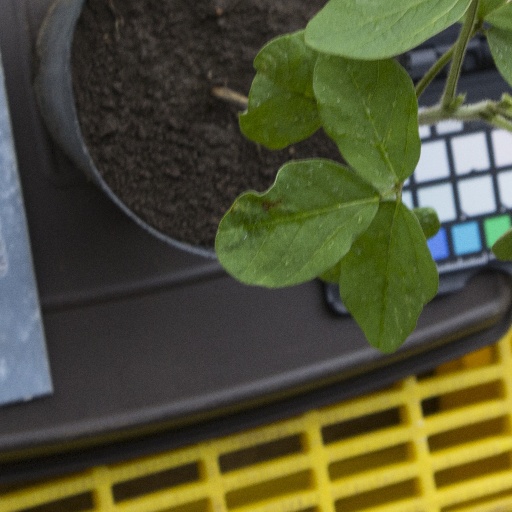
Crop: soybean